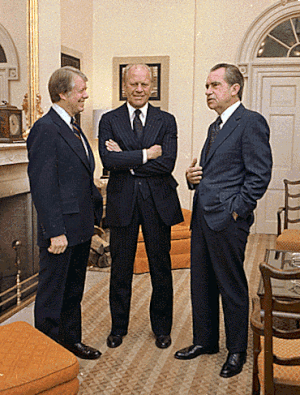
Richard Milhous Nixon /ˈɹɪt͡ʃ.ɝd ˈmɪl.haʊ̯s ˈnɪk.sən/, né le 9 janvier 1913 à Yorba Linda et mort le 22 avril 1994 à New York, est un homme d'État américain. Membre du Parti républicain, il est le 36ᵉ vice-président des États-Unis du 20 janvier 1953 au 20 janvier 1961 puis le 37ᵉ président des États-Unis, du 20 janvier 1969 au 9 août 1974.